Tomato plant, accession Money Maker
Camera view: horizontal (90 deg, fisheye); turntable rotation: 120 degrees
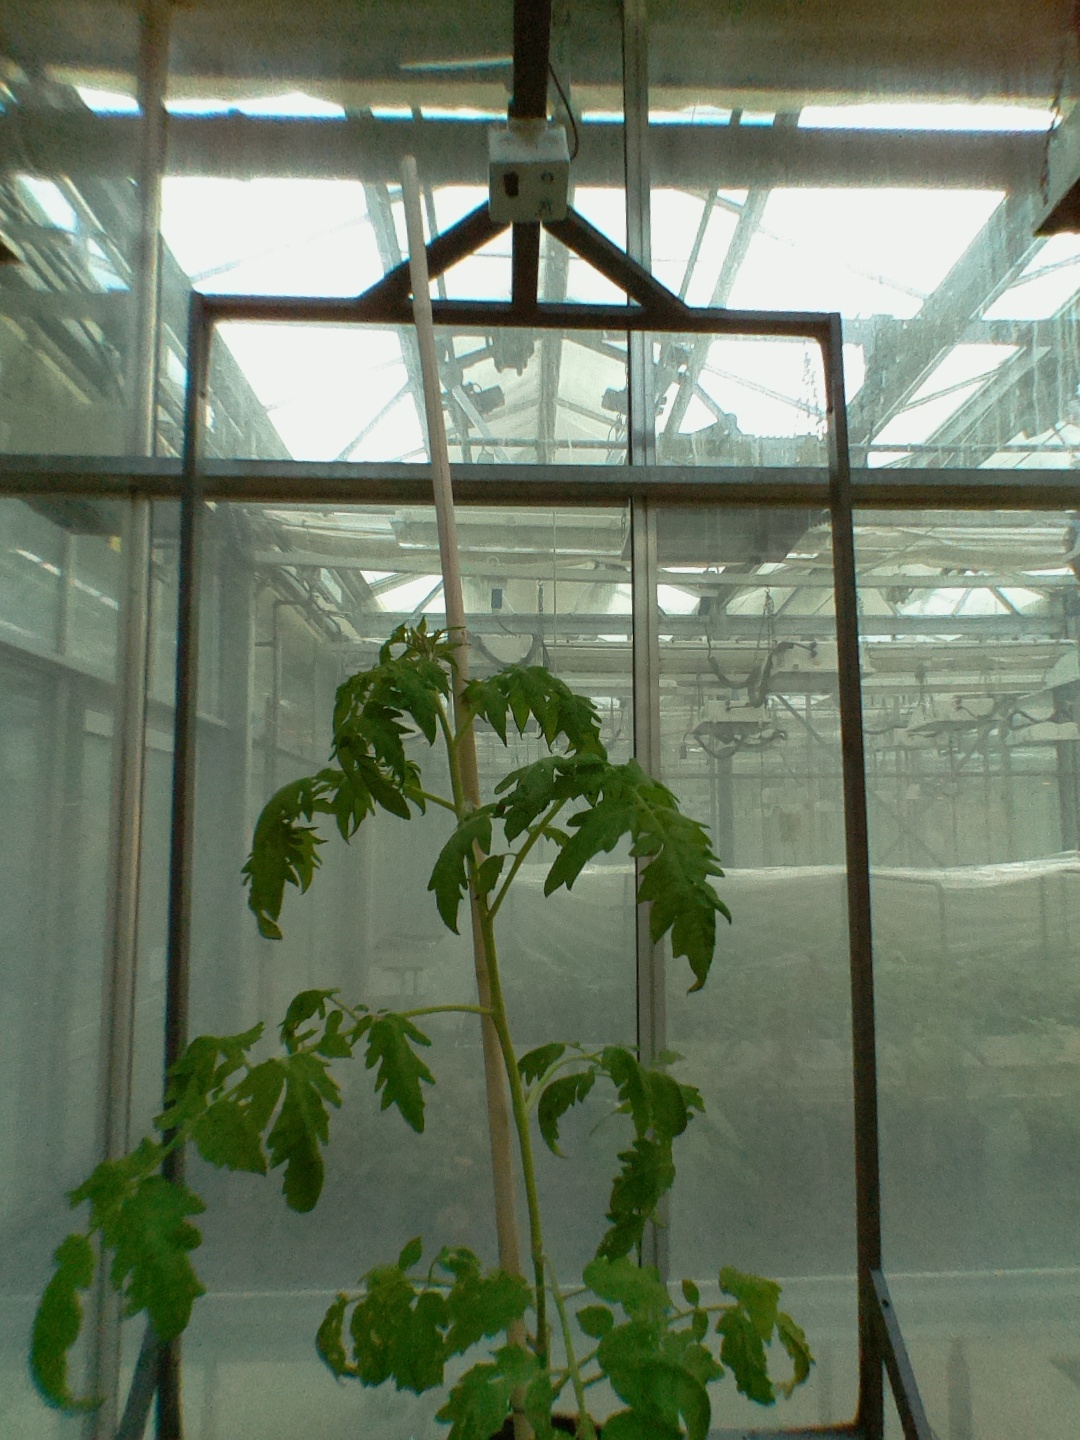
BBCH growth stage 60: First flowers open